Music of the United Kingdom (1950s)

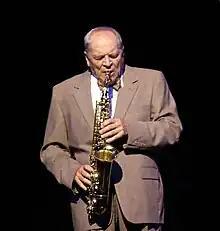
John Dankworth performing on stage in 2002

Jazz reached Britain from America through recordings and performers who visited the country while it was a relatively new genre, soon after the end of the First World War. Jazz began to be played by British musicians from the 1930s and on a widespread basis in the 1940s, often within dance bands. From the late 1950s British "modern jazz", highly influenced by American bebop, began to emerge, led by figures such as John Dankworth and Ronnie Scott, while Ken Colyer, George Webb and Humphrey Lyttelton emphasised New Orleans, trad jazz. Scott's Soho club became a focal point of British jazz, seeing the best of British and international acts. From the 1960s British Jazz began to develop more individual characteristics, absorbing a variety of influences, including free jazz, British blues, as well as European and world music.